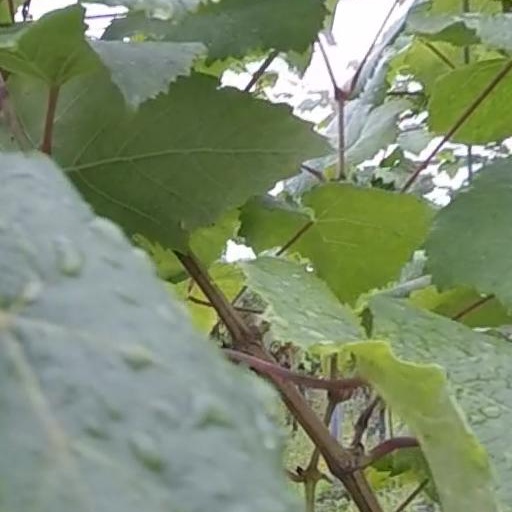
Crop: grape